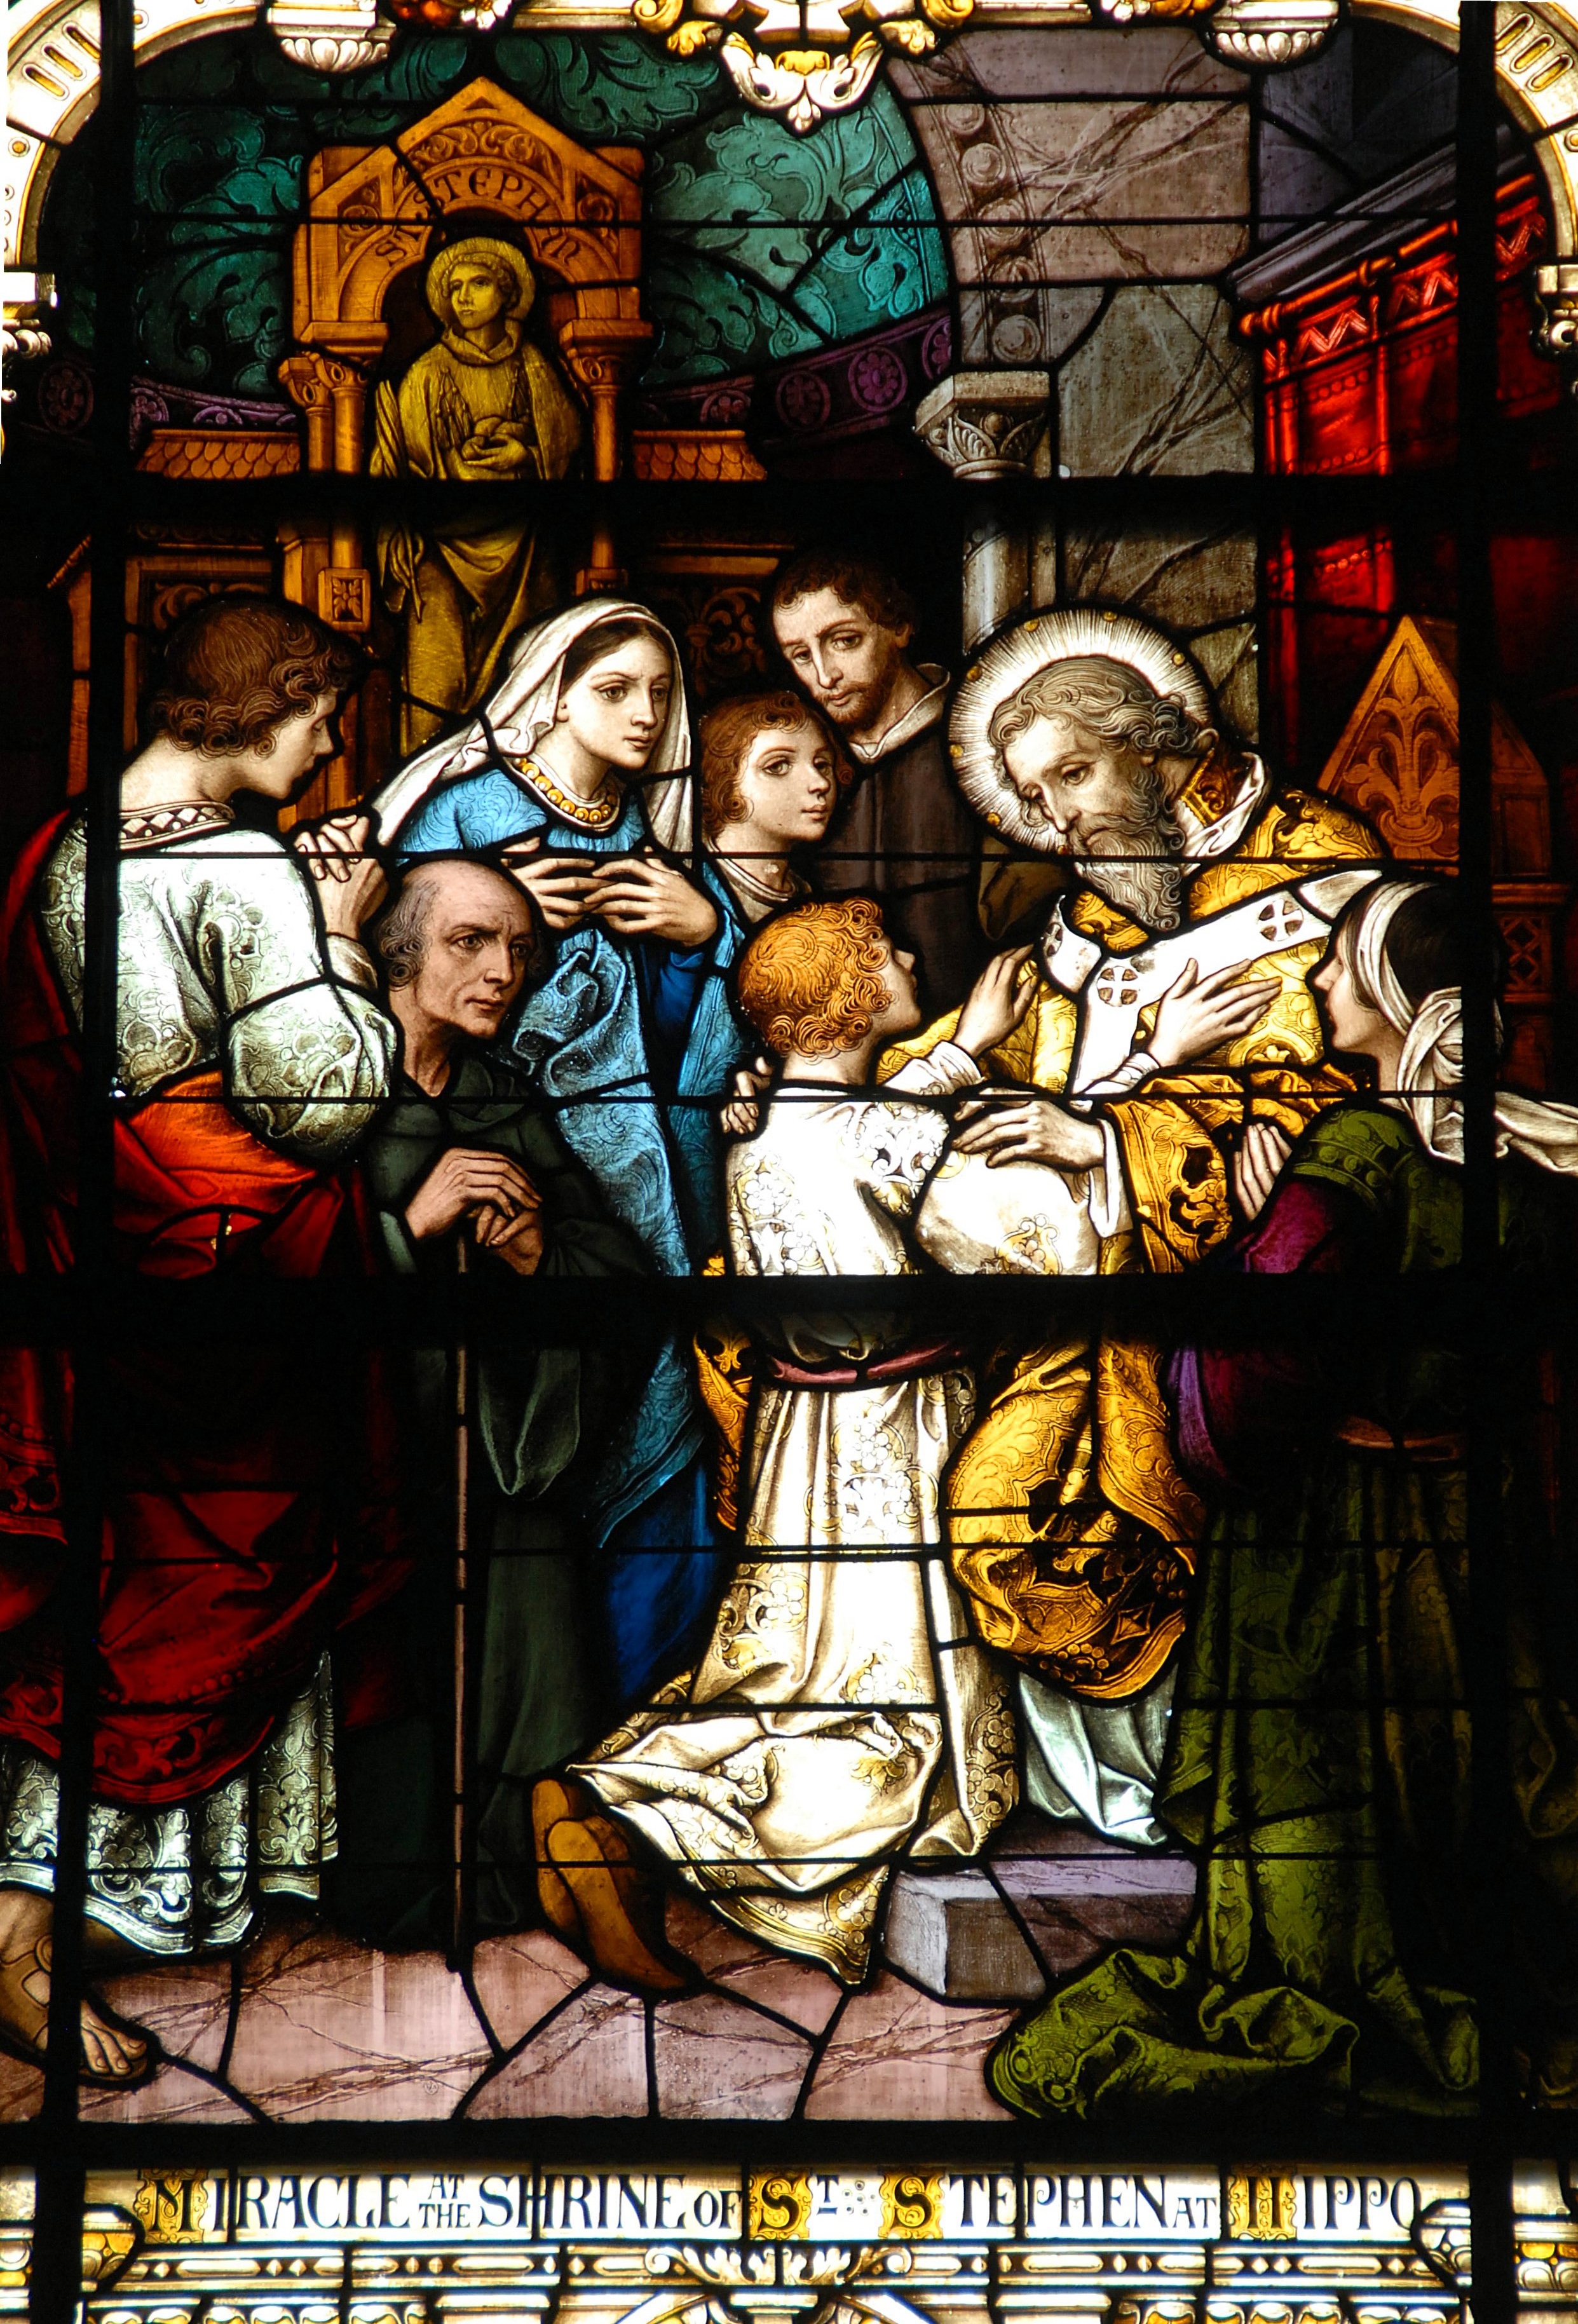
window, glass, symbol, artistic, religion, church, colorful, christian, material, stained glass, sunday, faith, everlasting, holiness, holy, spirit, vibrant, god, believe, belief, st augustine, stain glass